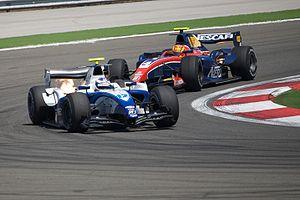
Edoardo Mortara, né le 12 janvier 1987 à Genève, est un pilote automobile italo-suisse, courant sous licence suisse depuis 2016. Il courait avant 2016 sous licence italienne et possédait la nationalité française jusqu'en 2013.